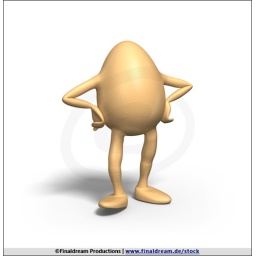
A brown egg with an angry pose. Isolated in front of a white background.